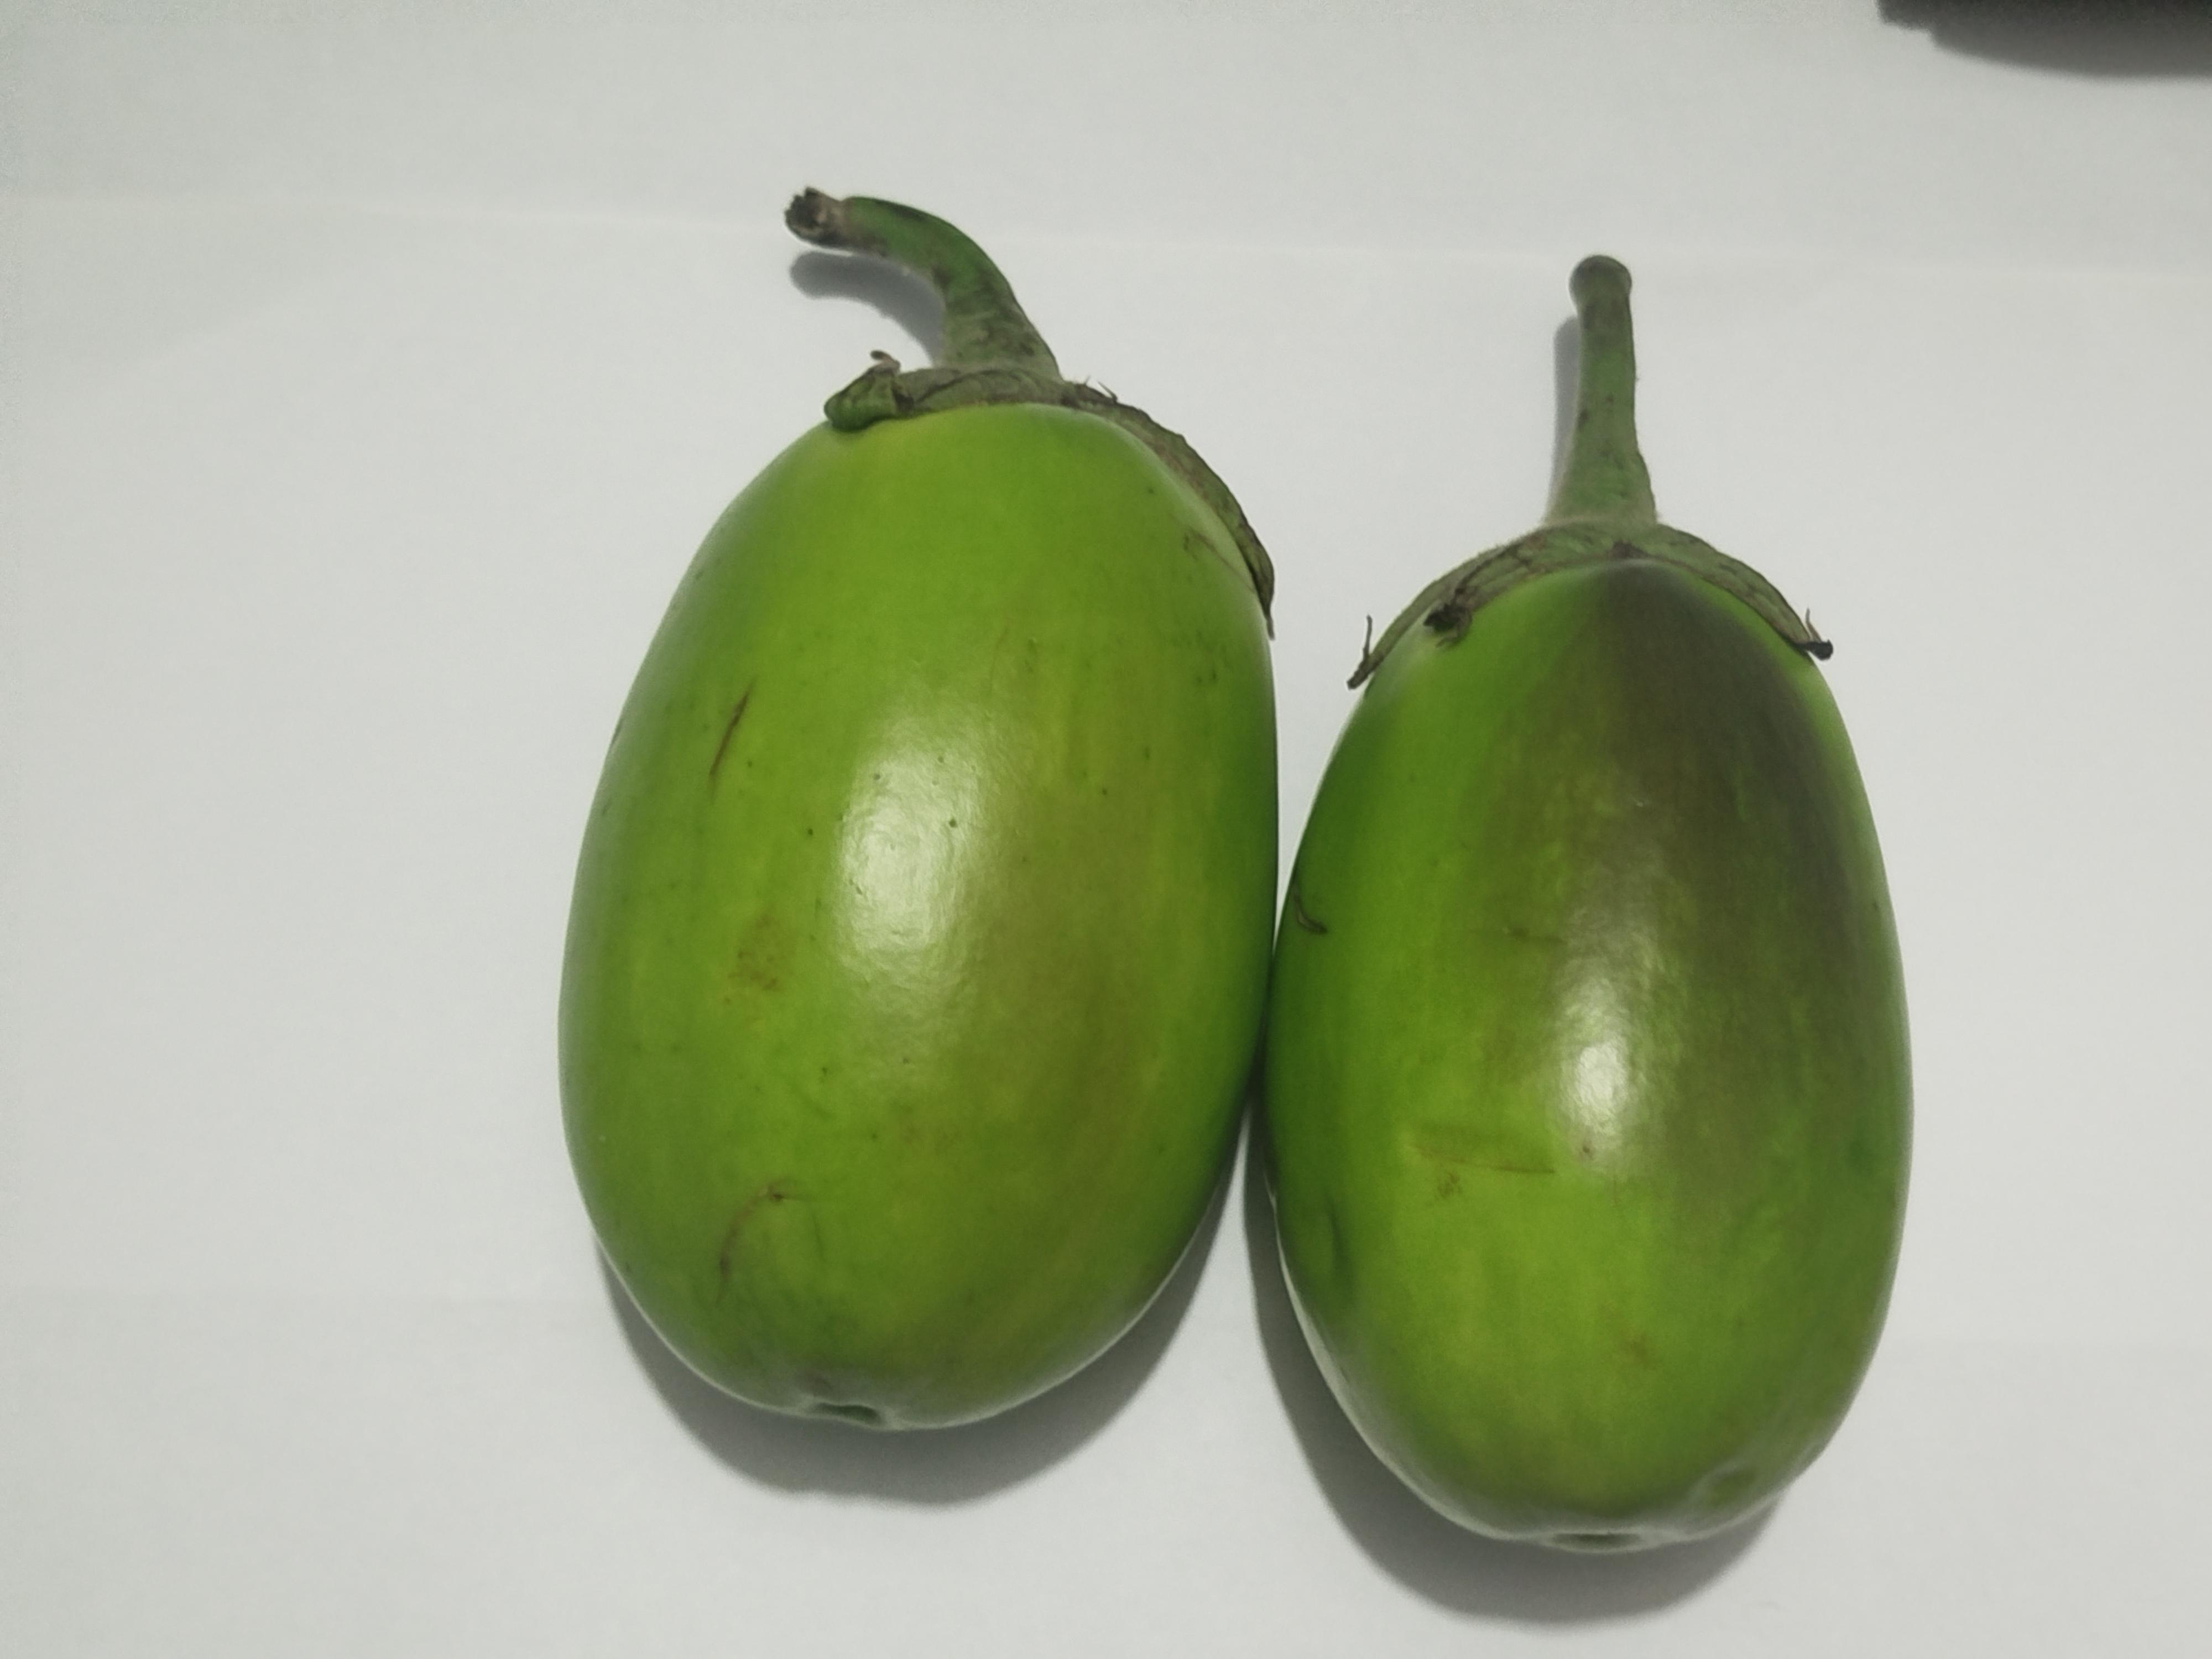
Label: Brinjal